Dan Froomkin

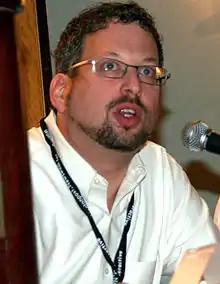

Dan Froomkin is the editor of Press Watch, an independent website previously known as White House Watch. He is a former senior writer and Washington editor for "The Intercept". Prior to that, he was a writer and editor for "The Huffington Post".